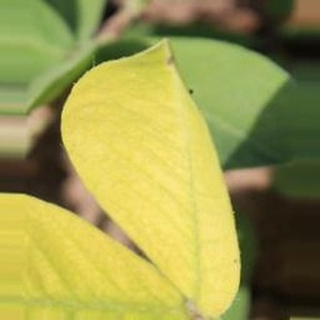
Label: groundnut_nutrition_deficiency